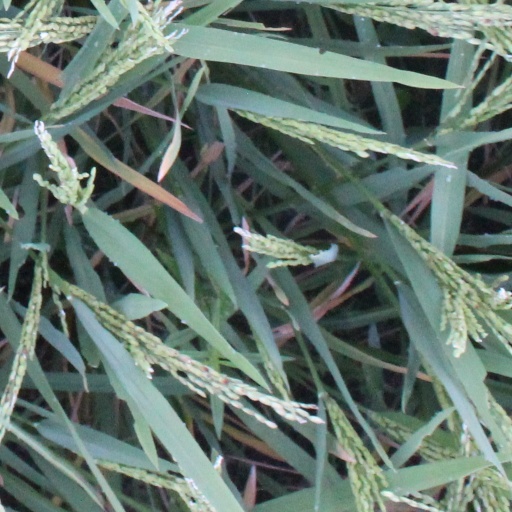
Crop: rice